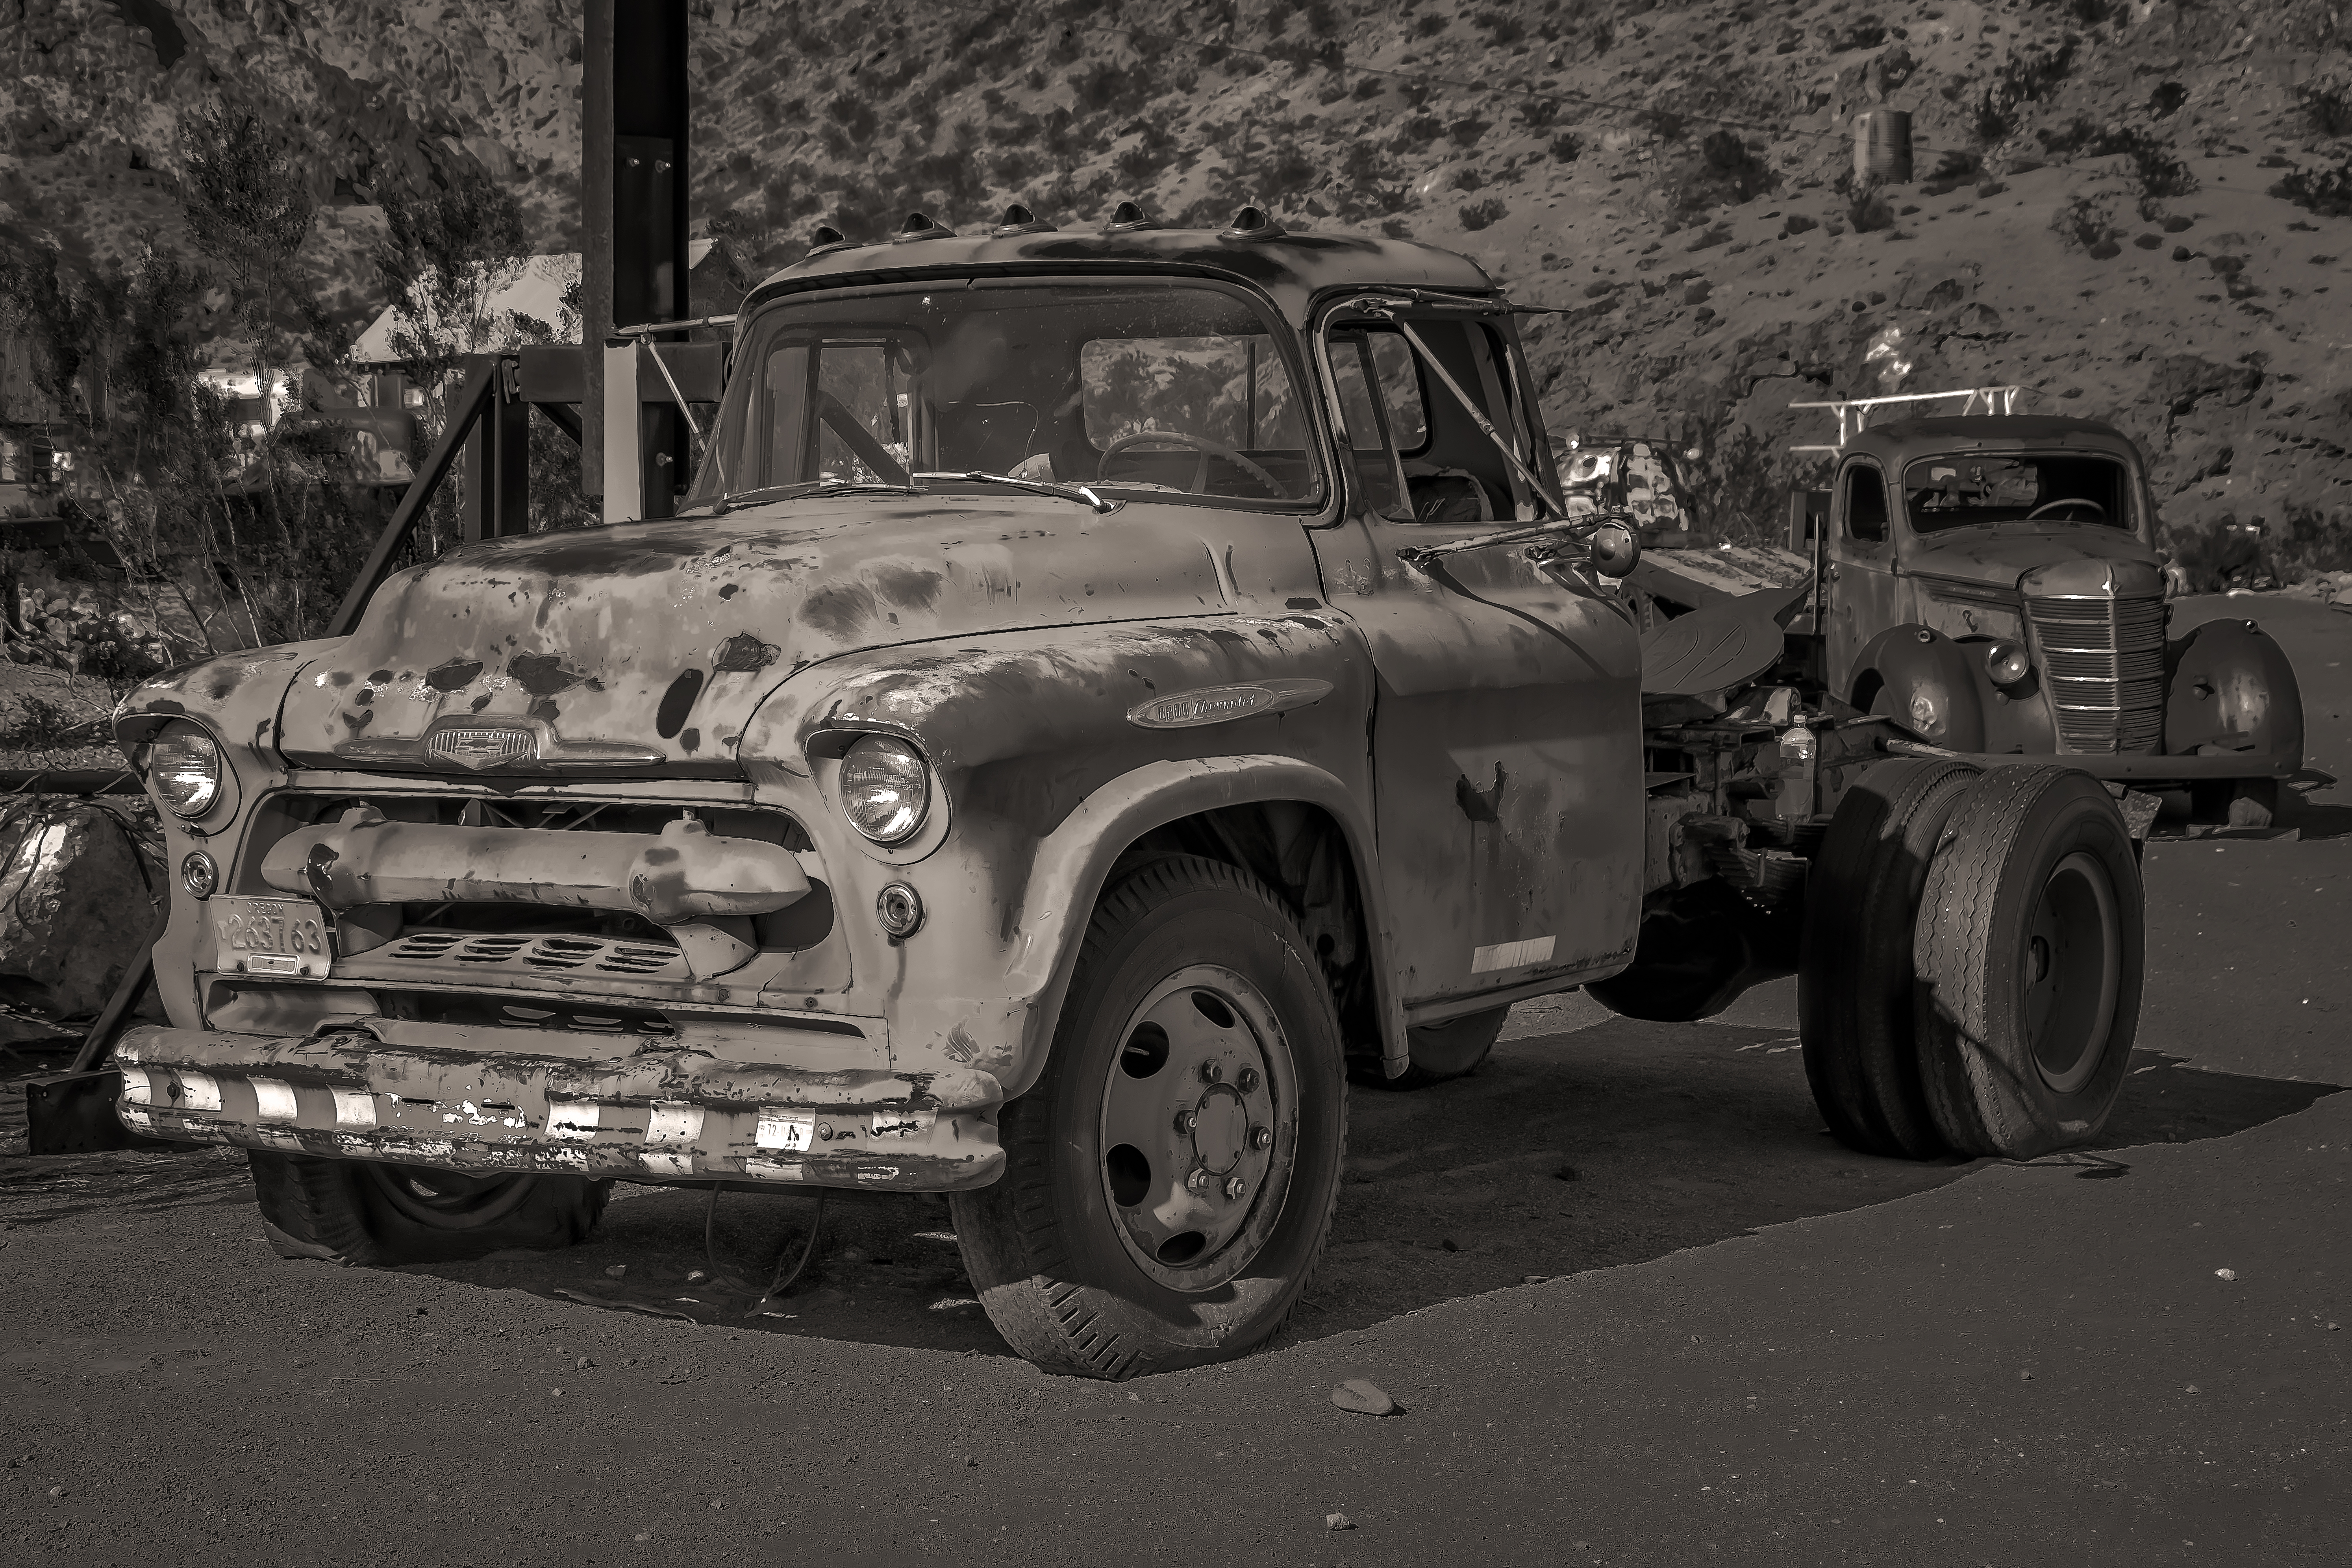
geotagged, nevada, searchlight, united states, usa, a6500, abandoned, attraction, auto, canyon, Car Graveyard, car photography, Clark County, Clark County Nevada, Clark County NV, classic, classic auto, classic car, classic cars, Classic Vehicle, desolate, El Dorado, El Dorado Canyon, El Dorado Mine, El Dorado Mountains, Eldorado Canyon Mine Tours, feet, ghost town, historical, isolated, lonely, mine, model, naked, Nelson Cutoff Road, Nelson Ghost Town, Nelson Nevada, Nevada Ghost Town, Nevada Ghost Town Photography, Nevada Mine Tour, Nevada Mountains, Nevada Tourism, old, old buildings, old cars, old town, portrait, rustic, rusty, scenic, Searchlight Nevada, sightseeing, sony, SONY a6500, SONY Alpha 6500, sony mirrorless, stripping, tourist attraction, Tourist Desert, travel, Travel Blog Photo, travel photography, vacation, vehicle, vintage, wife, land vehicle, motor vehicle, car, truck, pickup truck